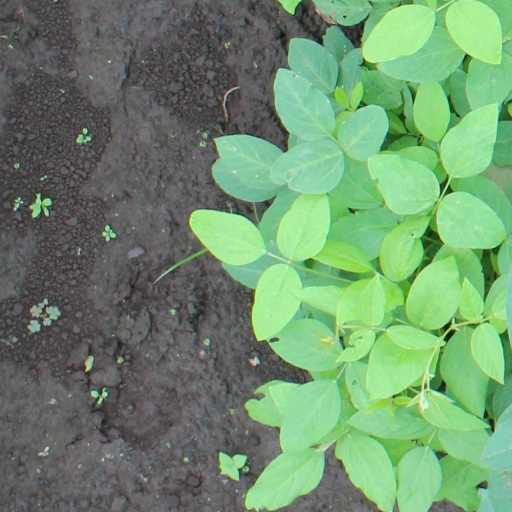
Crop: soybean